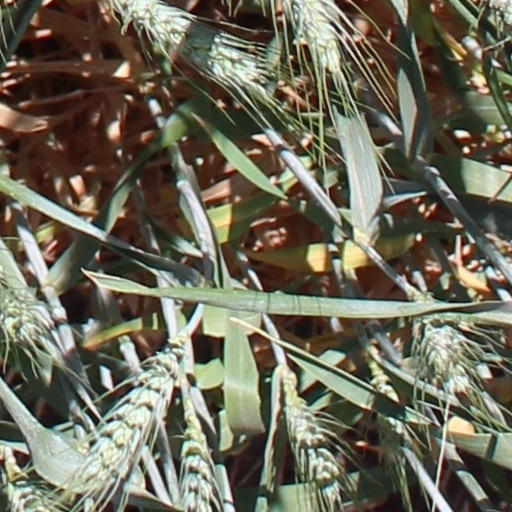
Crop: wheat